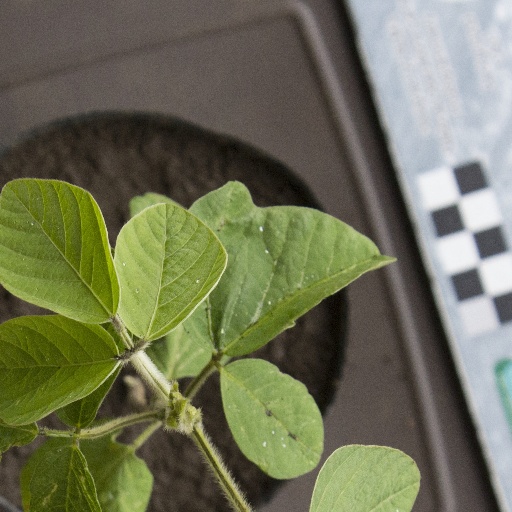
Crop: soybean